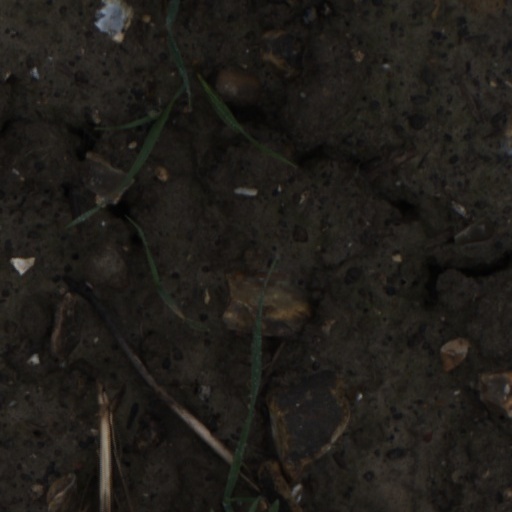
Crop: wheat